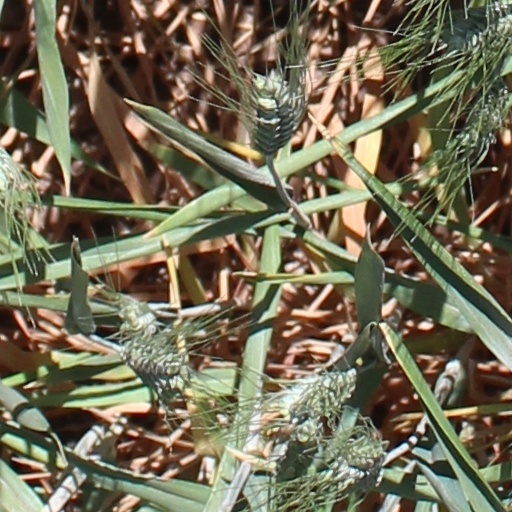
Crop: wheat